Plymouth Savoy

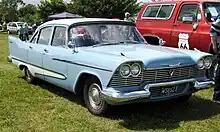
1958 Plymouth Savoy 4-door Sedan

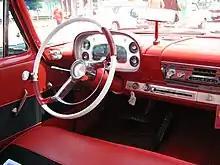
1958 Plymouth Savoy 4-door Sedan interior

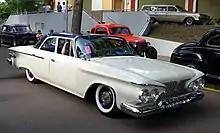
1961 Plymouth Savoy 4-door Sedan

Plymouth models were restyled in 1960. The styling for 1961 was a year "most beholders would agree...it was hit with the ugly stick". This was because of the odd chromed "eyelashes" on the front.